Moon landing conspiracy theories

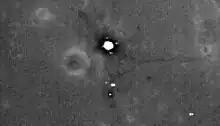
Apollo 11 landing site – "There the lunar module sits, parked just where it landed 40 years ago, as if it still really were 40 years ago and all the time since merely imaginary." –"The New York Times"

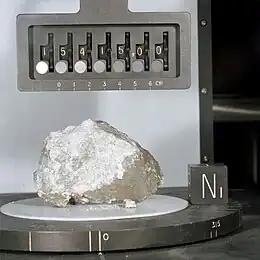
Genesis Rock brought back by Apollo 15 – older than any rocks on Earth

Moon-landing conspiracists claim that observatories and the Hubble Space Telescope should be able to photograph the landing sites. This implies that the world's major observatories (as well as the Hubble Program) are complicit in the hoax by refusing to take photos of the landing sites. Photos of the Moon have been taken by Hubble, including at least two Apollo landing sites, but the Hubble resolution limits viewing of lunar objects to sizes no smaller than , which is insufficient resolution to see any landing site features.